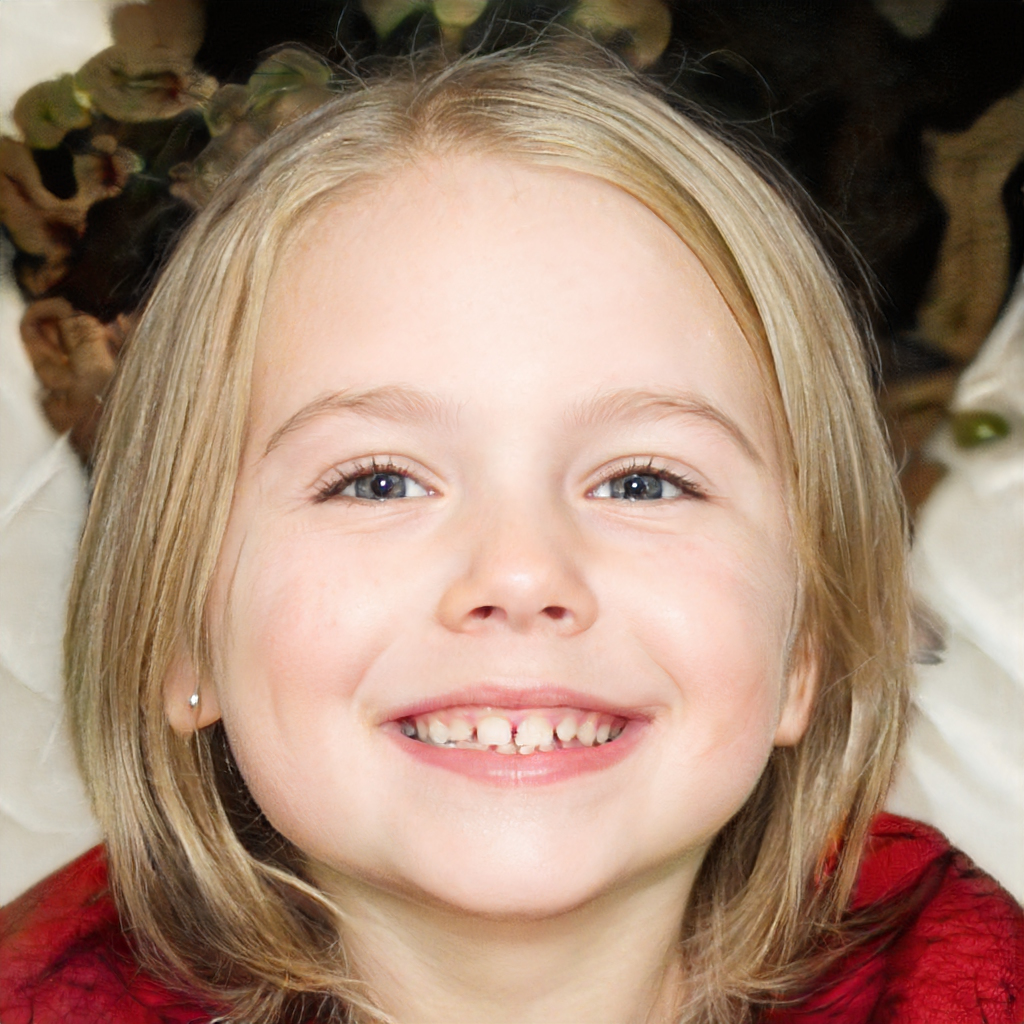
Gender: Female